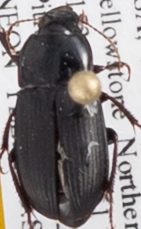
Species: Harpalus opacipennis
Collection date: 2018-06-28
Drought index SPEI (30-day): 0.814
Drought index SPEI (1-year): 2.09
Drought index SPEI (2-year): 1.106